Piyer Loti Museum

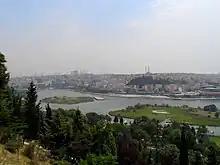
View of Golden Horn from Piyer Loti Hill, Istanbul

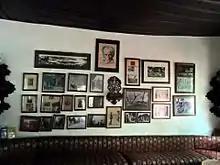
Interior of the museum

Piyer Loti Museum is a museum in Istanbul, Turkey. "Piyer Loti" refers to Pierre Loti (1850–1923), the French novelist who spent a part of his life in Istanbul.